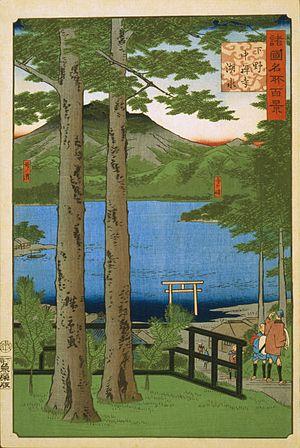
Le mont Nantai est une montagne du Japon située à Nikkō, sur l'île de Honshū, au nord de l'agglomération de Tokyo. Ce stratovolcan haut de 2 486 mètres fait partie du complexe volcanique des monts Nikkō dans le parc national de Nikkō.